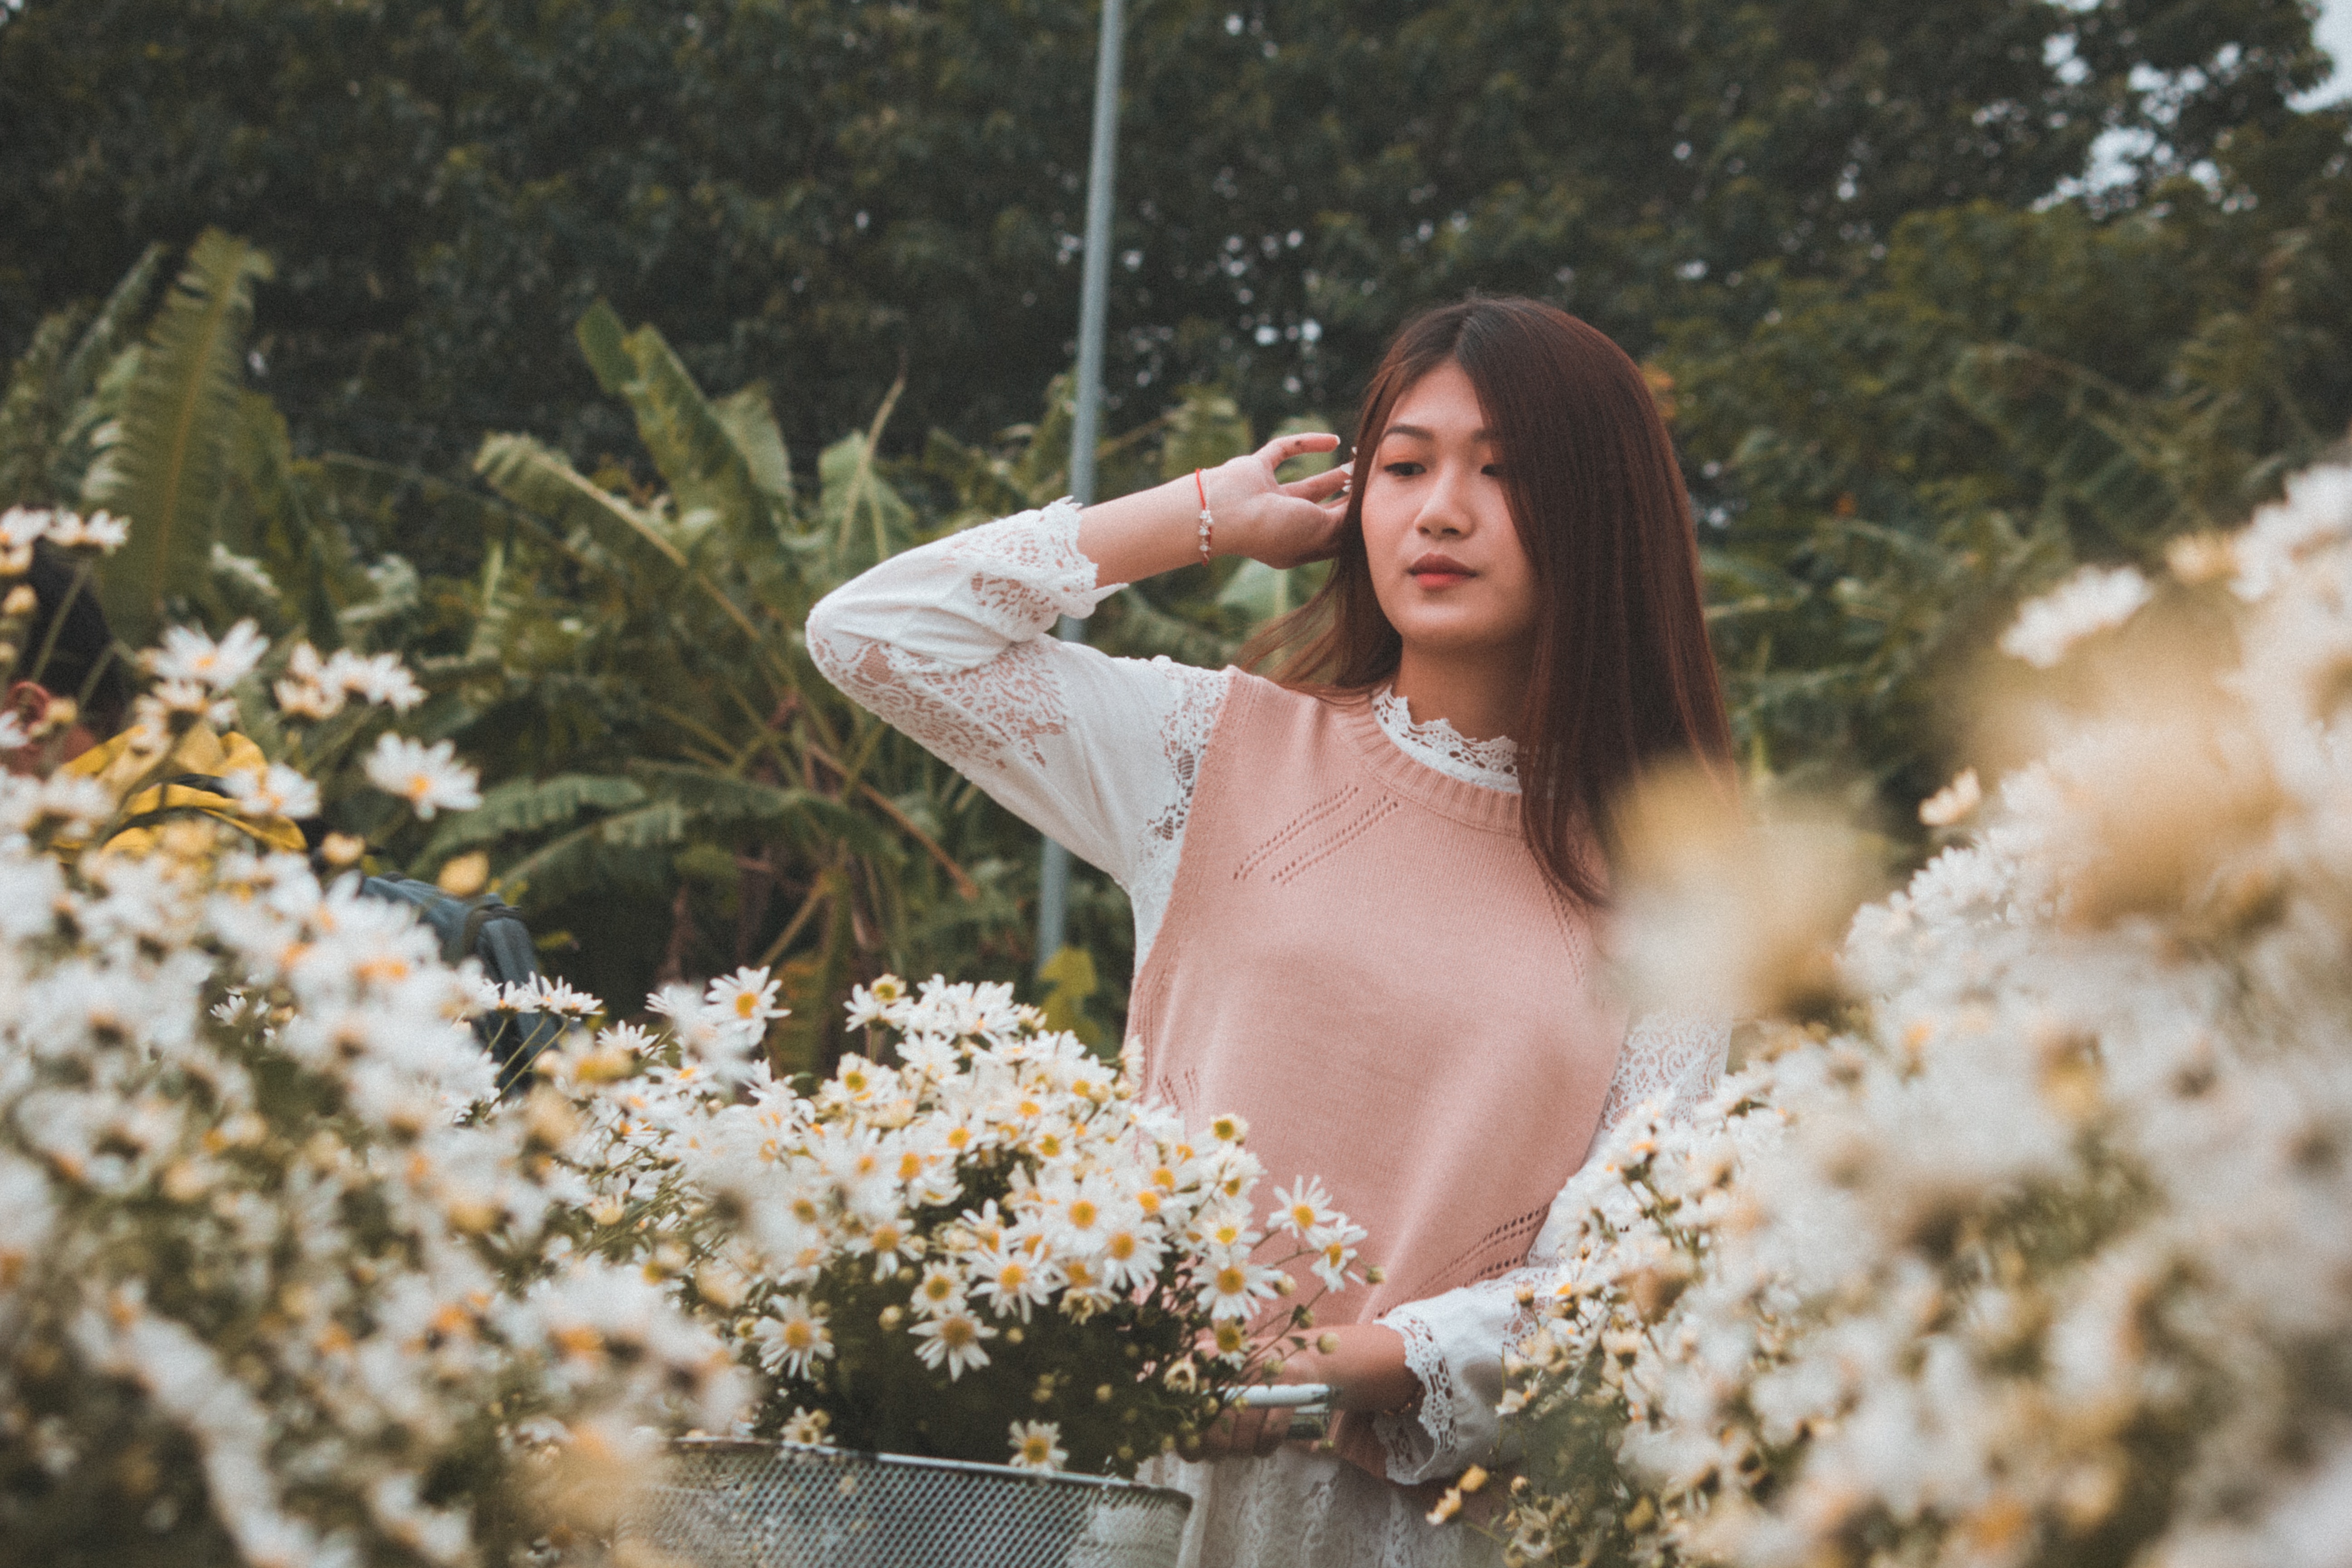
photograph, white, facial expression, beauty, bride, dress, photography, botany, smile, spring, flower, photo shoot, fun, happy, summer, plant, wedding dress, tree, long hair, floral design, wedding, flower arranging, bridal clothing, ceremony, blossom